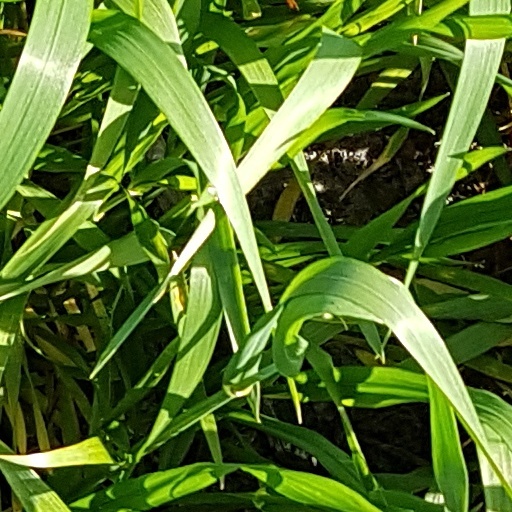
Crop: wheat